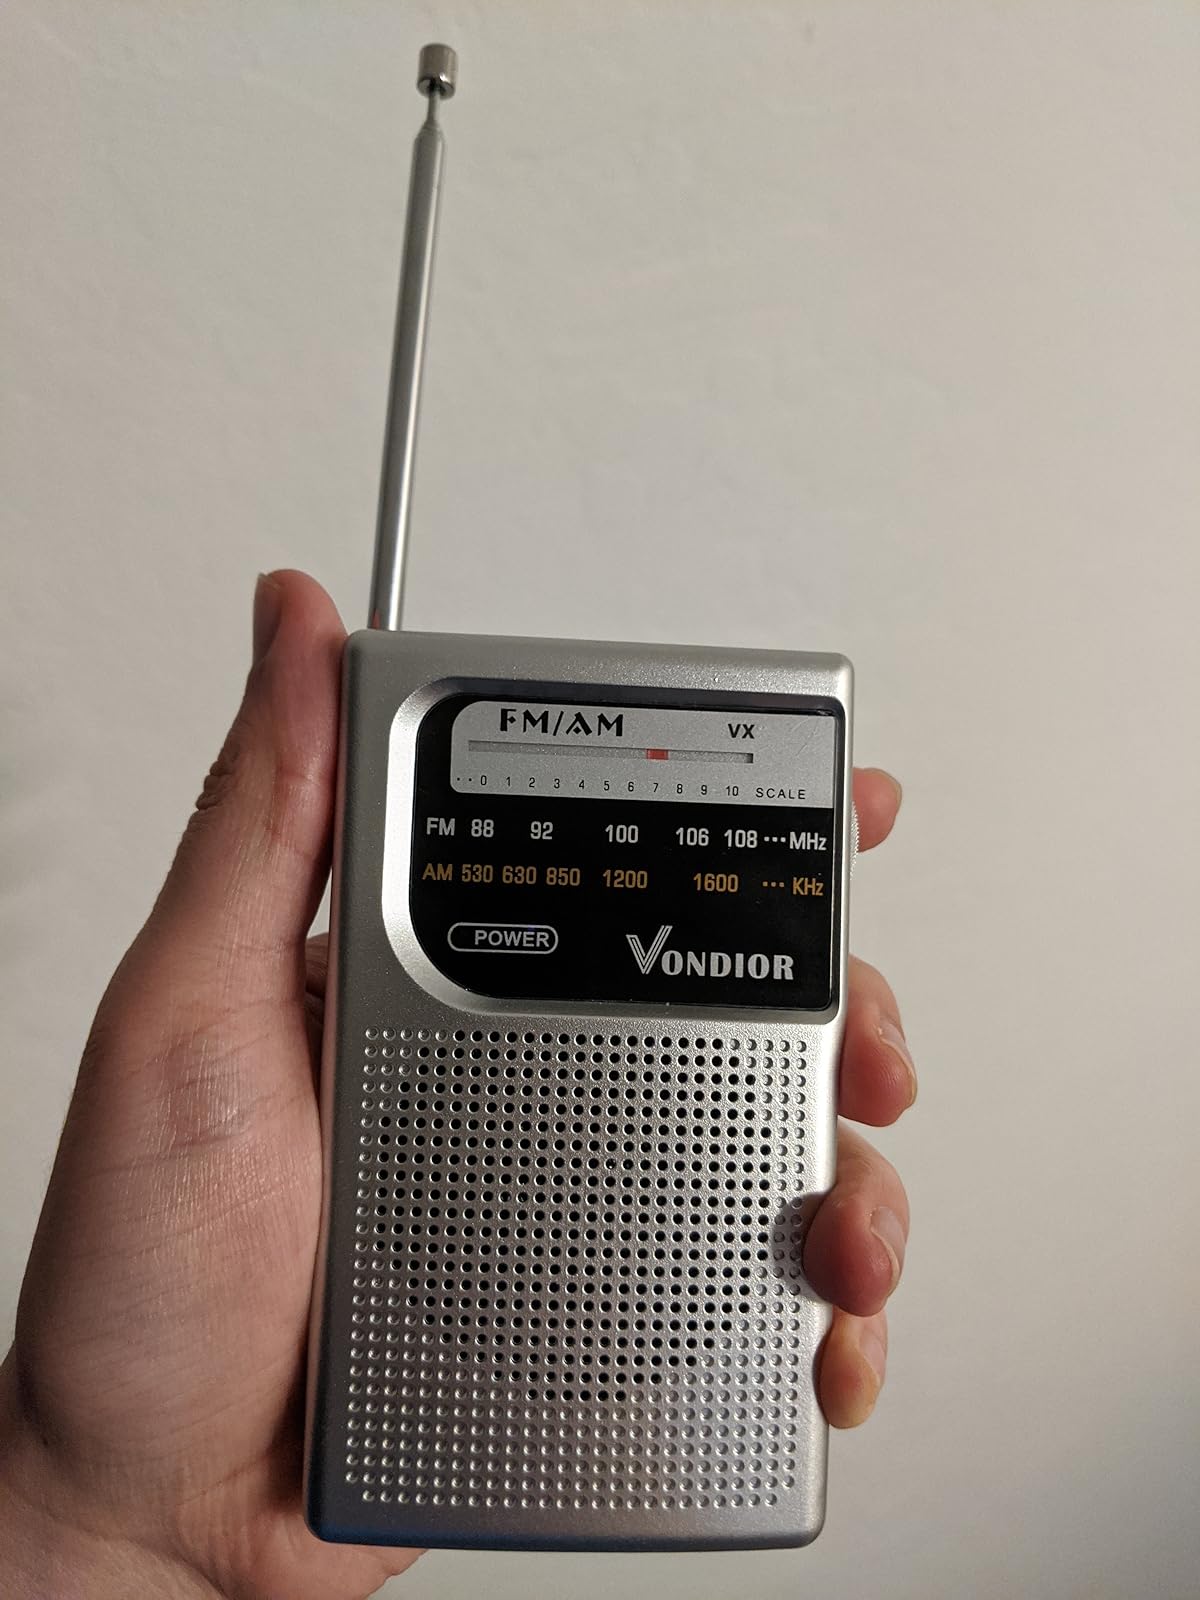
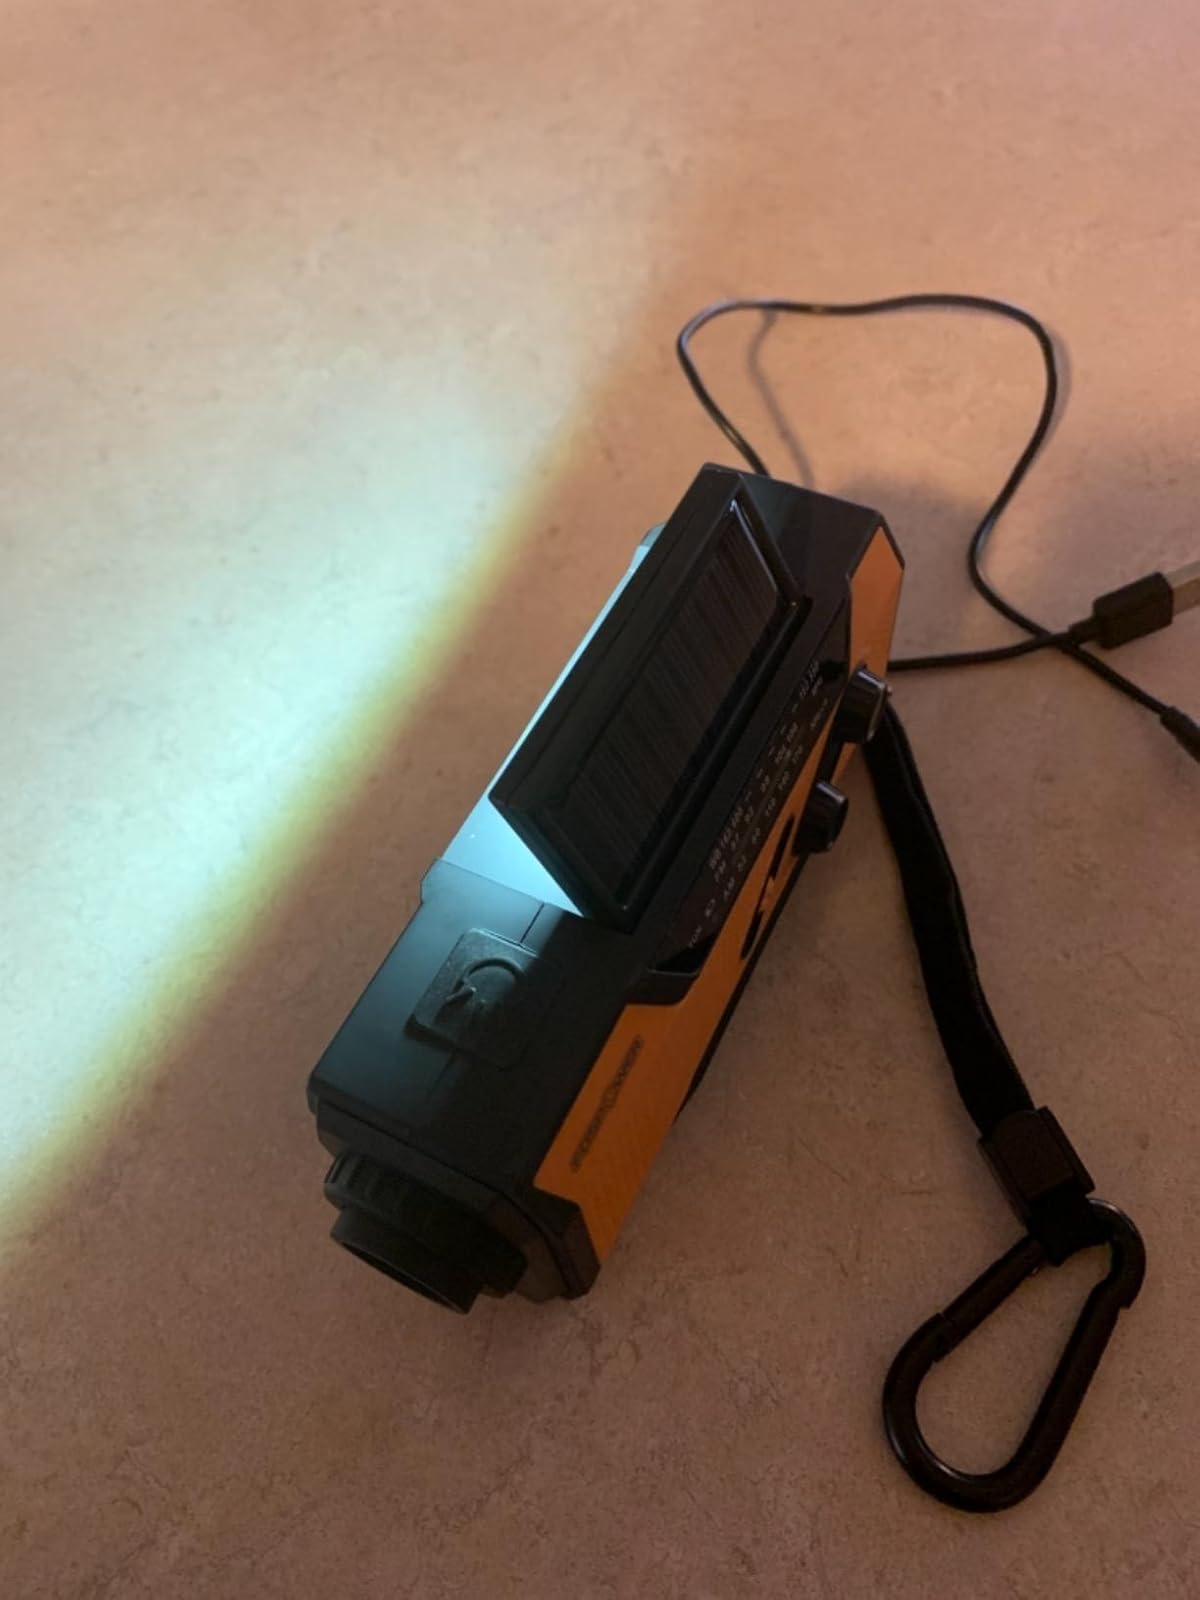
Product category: radio
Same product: no